Liebster Gott, wenn werd ich sterben, BWV 8

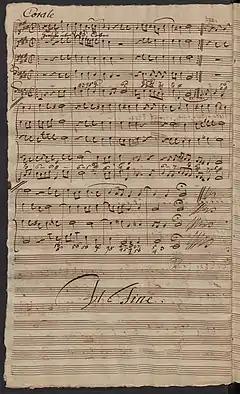
Closing chorale of BWV 8, copyist C. F. Barth,

Contrasting with the preceding recitative, the fourth movement is a joyous bass "da capo" aria in "jig tempo". There is a complete change of mood: "It is a delightful gigue, a piece of unabashed dance music made to serve the purpose of the church." With all despondency quelled, the obbligato transverse flute starts its rhythmic solo in A major and 12/8 times. In Bach's sacred works, the flute was most often associated with death and mourning; but here it evokes joyous laughter; this kind of virtuosic writing, with brilliant rapid semiquaver passage work and extraordinary leaps, is reminiscent of the Brandenburg Concertos or Orchestral Suites (for example the last movements of the Third, Fifth or Sixth Brandenburg Concerto or the "Badinerie" from Suite No 2).